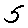
Label: 5